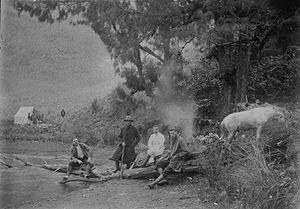
Le lac de montagne Ranu Kumbolo.
Le Ranu Kumbolo est un lac de montagne dans la province de Java oriental en Indonésie. Il est situé dans le massif volcanique du Tengger, au pied du mont Semeru. C'est une des bases de départ pour l'ascension de ce volcan.